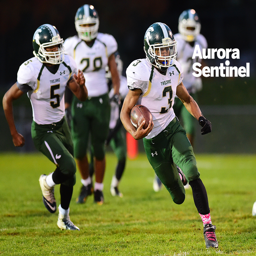
person made the second team as an athlete for the football season .